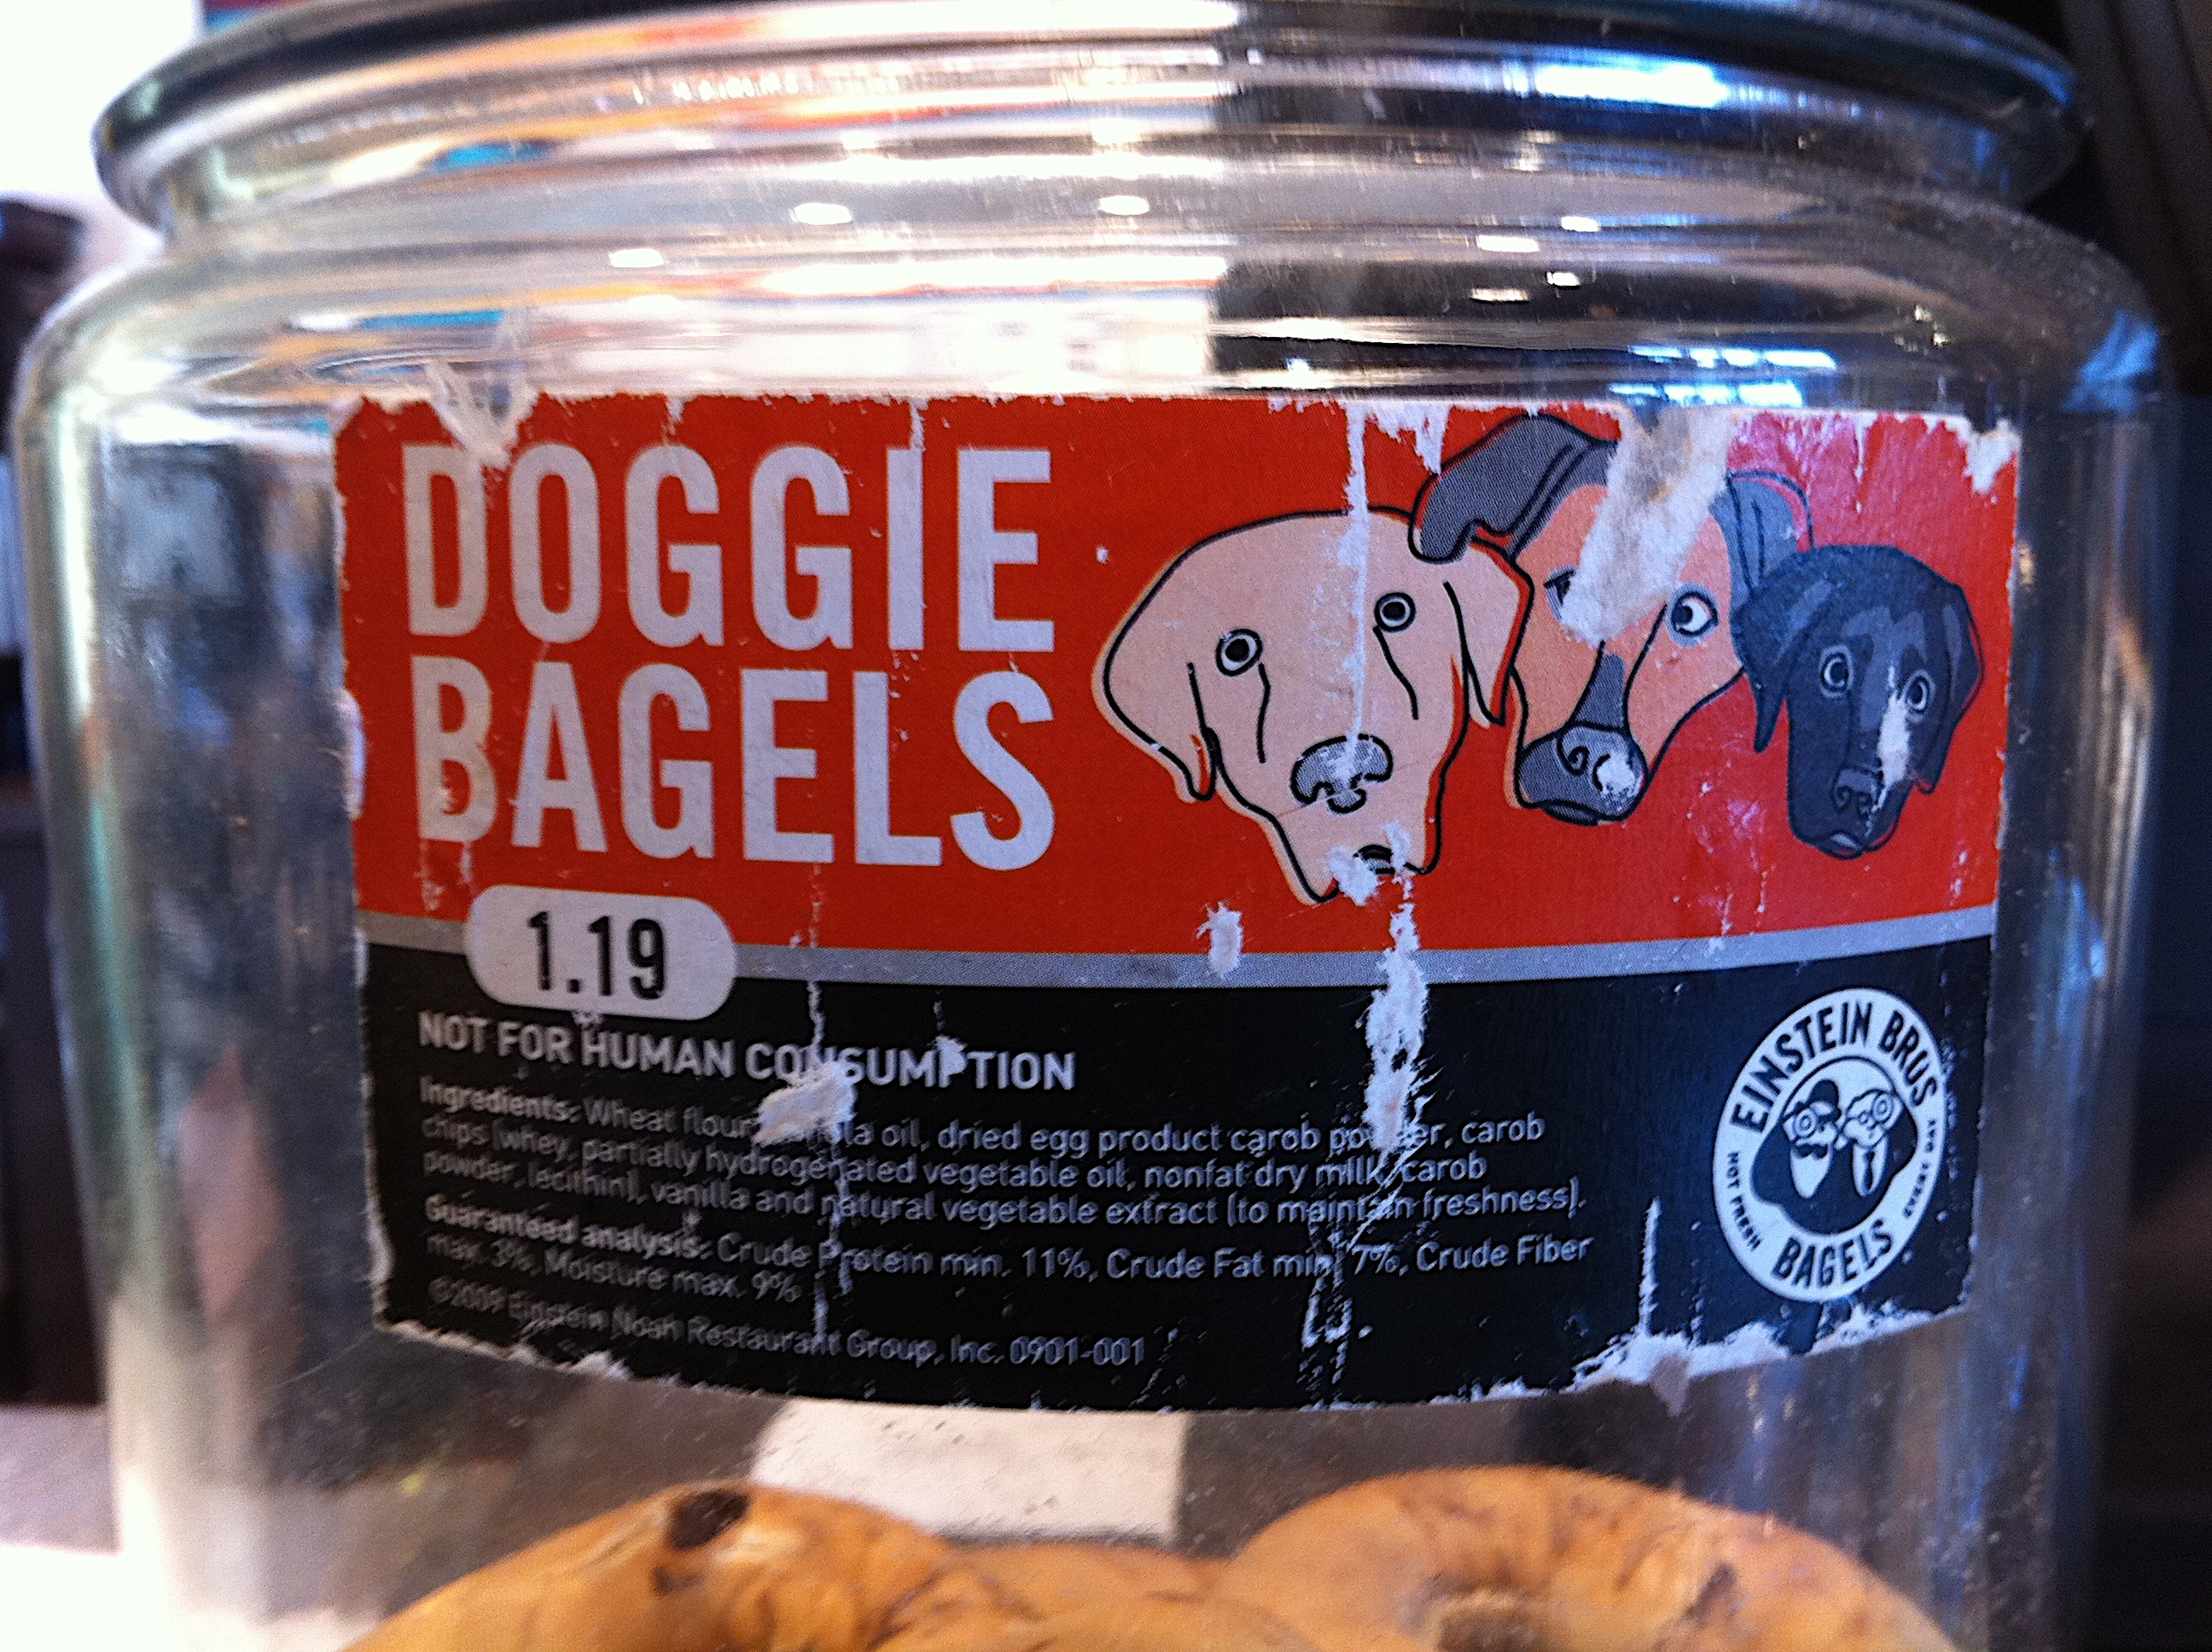
food, produce, canning, flavor